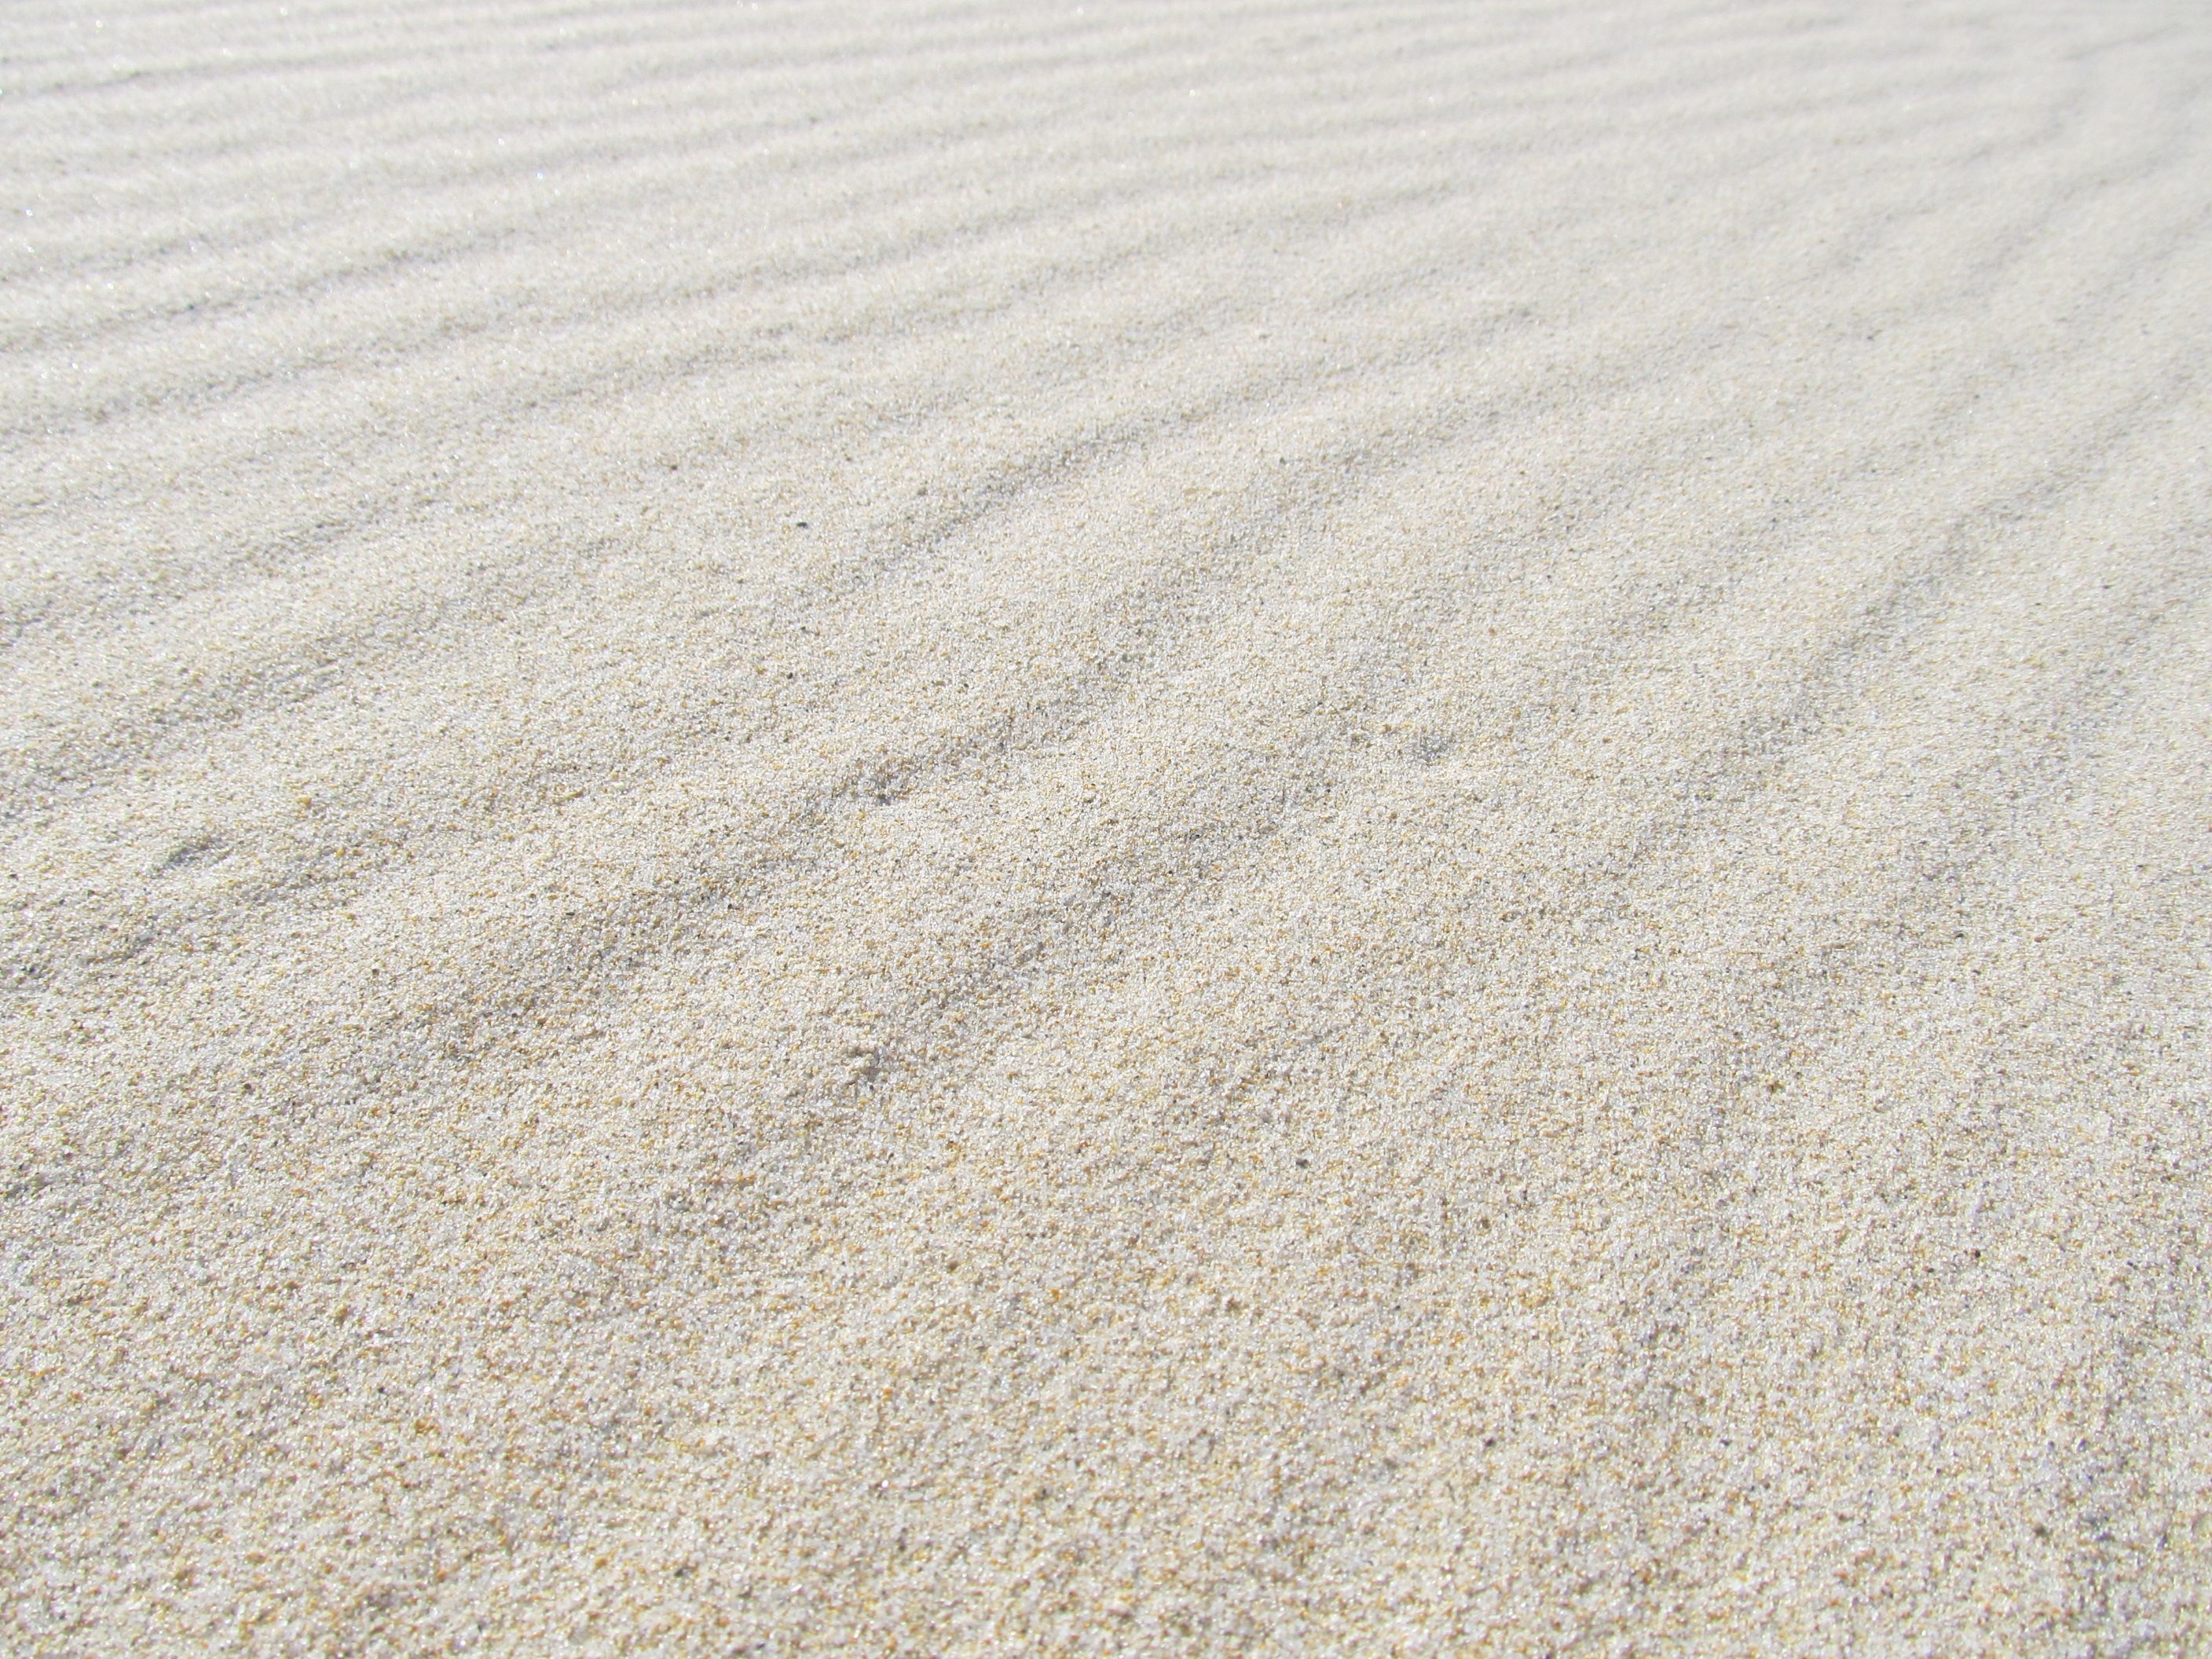
beach, sand, wood, white, field, texture, floor, asphalt, line, soil, material, sand beach, flooring, road surface, grains of sand, grass family